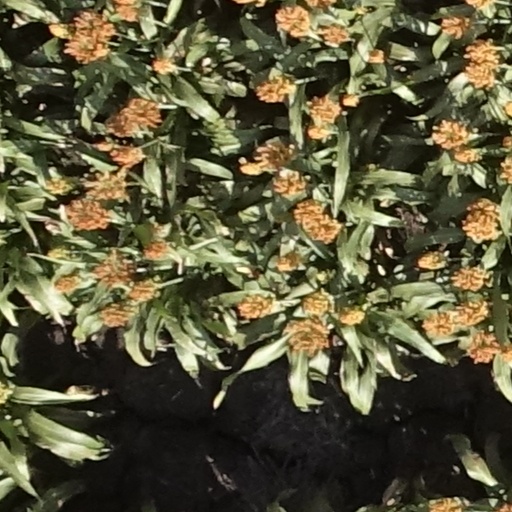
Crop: sorghum